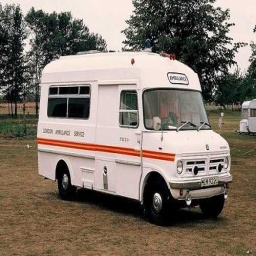
Label: ambulance